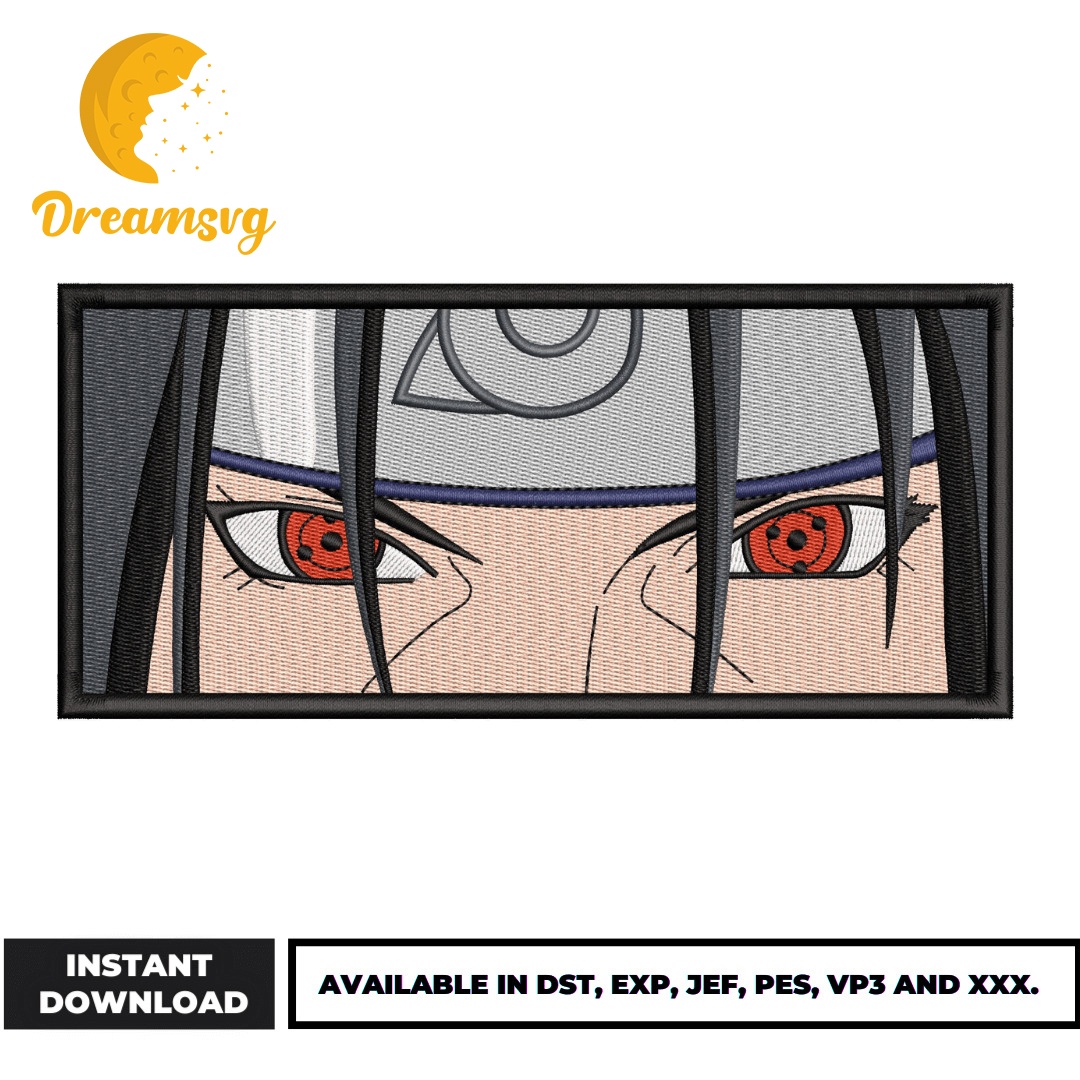
Itachi Uchiha eyes embroidery design, Naruto embroidery
Itachi Uchiha eyes embroidery design, Naruto embroidery Itachi Uchiha eyes embroidery design, Naruto embroidery this is a digital download file. It's not a physical commodity. Those are digital files you can use for t-shirts, bags, hats... But What You Get After Purchasing And Downloading The File. ★ Size : 4" 5" 6" 7" ★ Formats that will be included in a ZIP File upon purchase Deco, Brother, Baby Lock: PES Husqvarna, Viking: HUS Janome, Elna, Kenmore: JEF Melco: EXP Design: EMB Tajima: DST Pfaff: VP3 Unzip Your ZIP File After Downloading. As a digital embroidery file, you'll need an embroidery machine to work with this file. Remember to unzip the file on your PC before uploading it to your USB or Embroidery Machine. Please note that after downloading, resizing the file can cause embroidery issues. Terms And Conditions Of Use. These Embroidery Design file types are for individual use only. Do not resell this file. Do not share this file with the public. If you have any problems with the downloaded version, please contact us. Please contact me if you experience any problems with the purchase. If you have any questions, feel free to ask us. We will try to clarify everything. All rights to these images belong to the authors. We take payment for drawing, creating, and spending time on it. See More: Christmas SVG , Dr Seuss SVG , Cartoon SVG . Follow Dreamsvg store for more new products. Thank you for your time!
Brand: DreamSVG Store
Category: Arts & Entertainment > Hobbies & Creative Arts > Arts & Crafts > Crafting Patterns & Molds > Needlecraft Patterns > Embroidery Patterns